Christer Strömholm

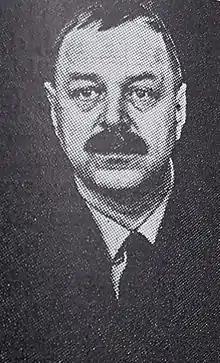

Ture Christer Strömholm (22 July 1918 – 11 January 2002), also known by the pseudonym Christer Christian, was a Swedish photographer and educator. He is known for his intimate black and white street photography portrait series, particularly his portraits of transgender women in Paris. Strömholm received the 1997 Hasselblad Award.